West Feliciana Parish, Louisiana

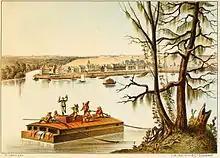
Bayou Sara seen from the Mississippi, late 1840s; St. Francisville on the rise in the background.

Following the founding of the "Bayou Sara" settlement by French Franciscan/Capuchin monks in the late 17th century, the area was explored further by France, Spain, and Great Britain. The original settlement was flooded repeatedly and finally lost to the waters of the Mississippi River.